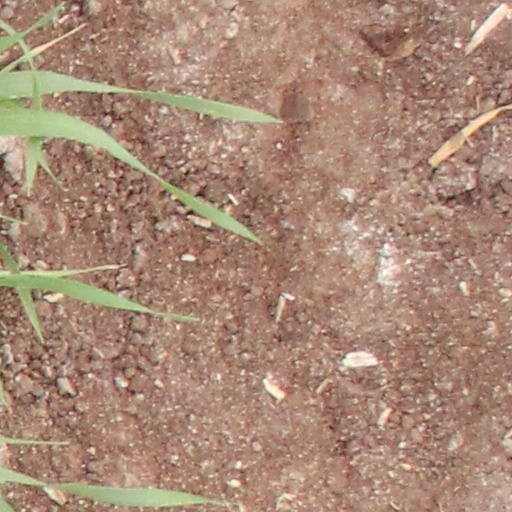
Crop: wheat